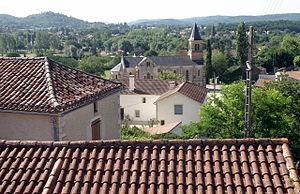
Espère, commune et village du dép. du Lot, à une dizaine de km (à vol d’oiseau) au nord-ouest de Cahors (région Midi-Pyrénées, France). Vue générale, prise depuis la rue du Château (jonction rue du Soleilhou). Nous regardons vers le sud-sud-est. On aperçoit
Espère est une commune française, située dans le département du Lot en région Occitanie.